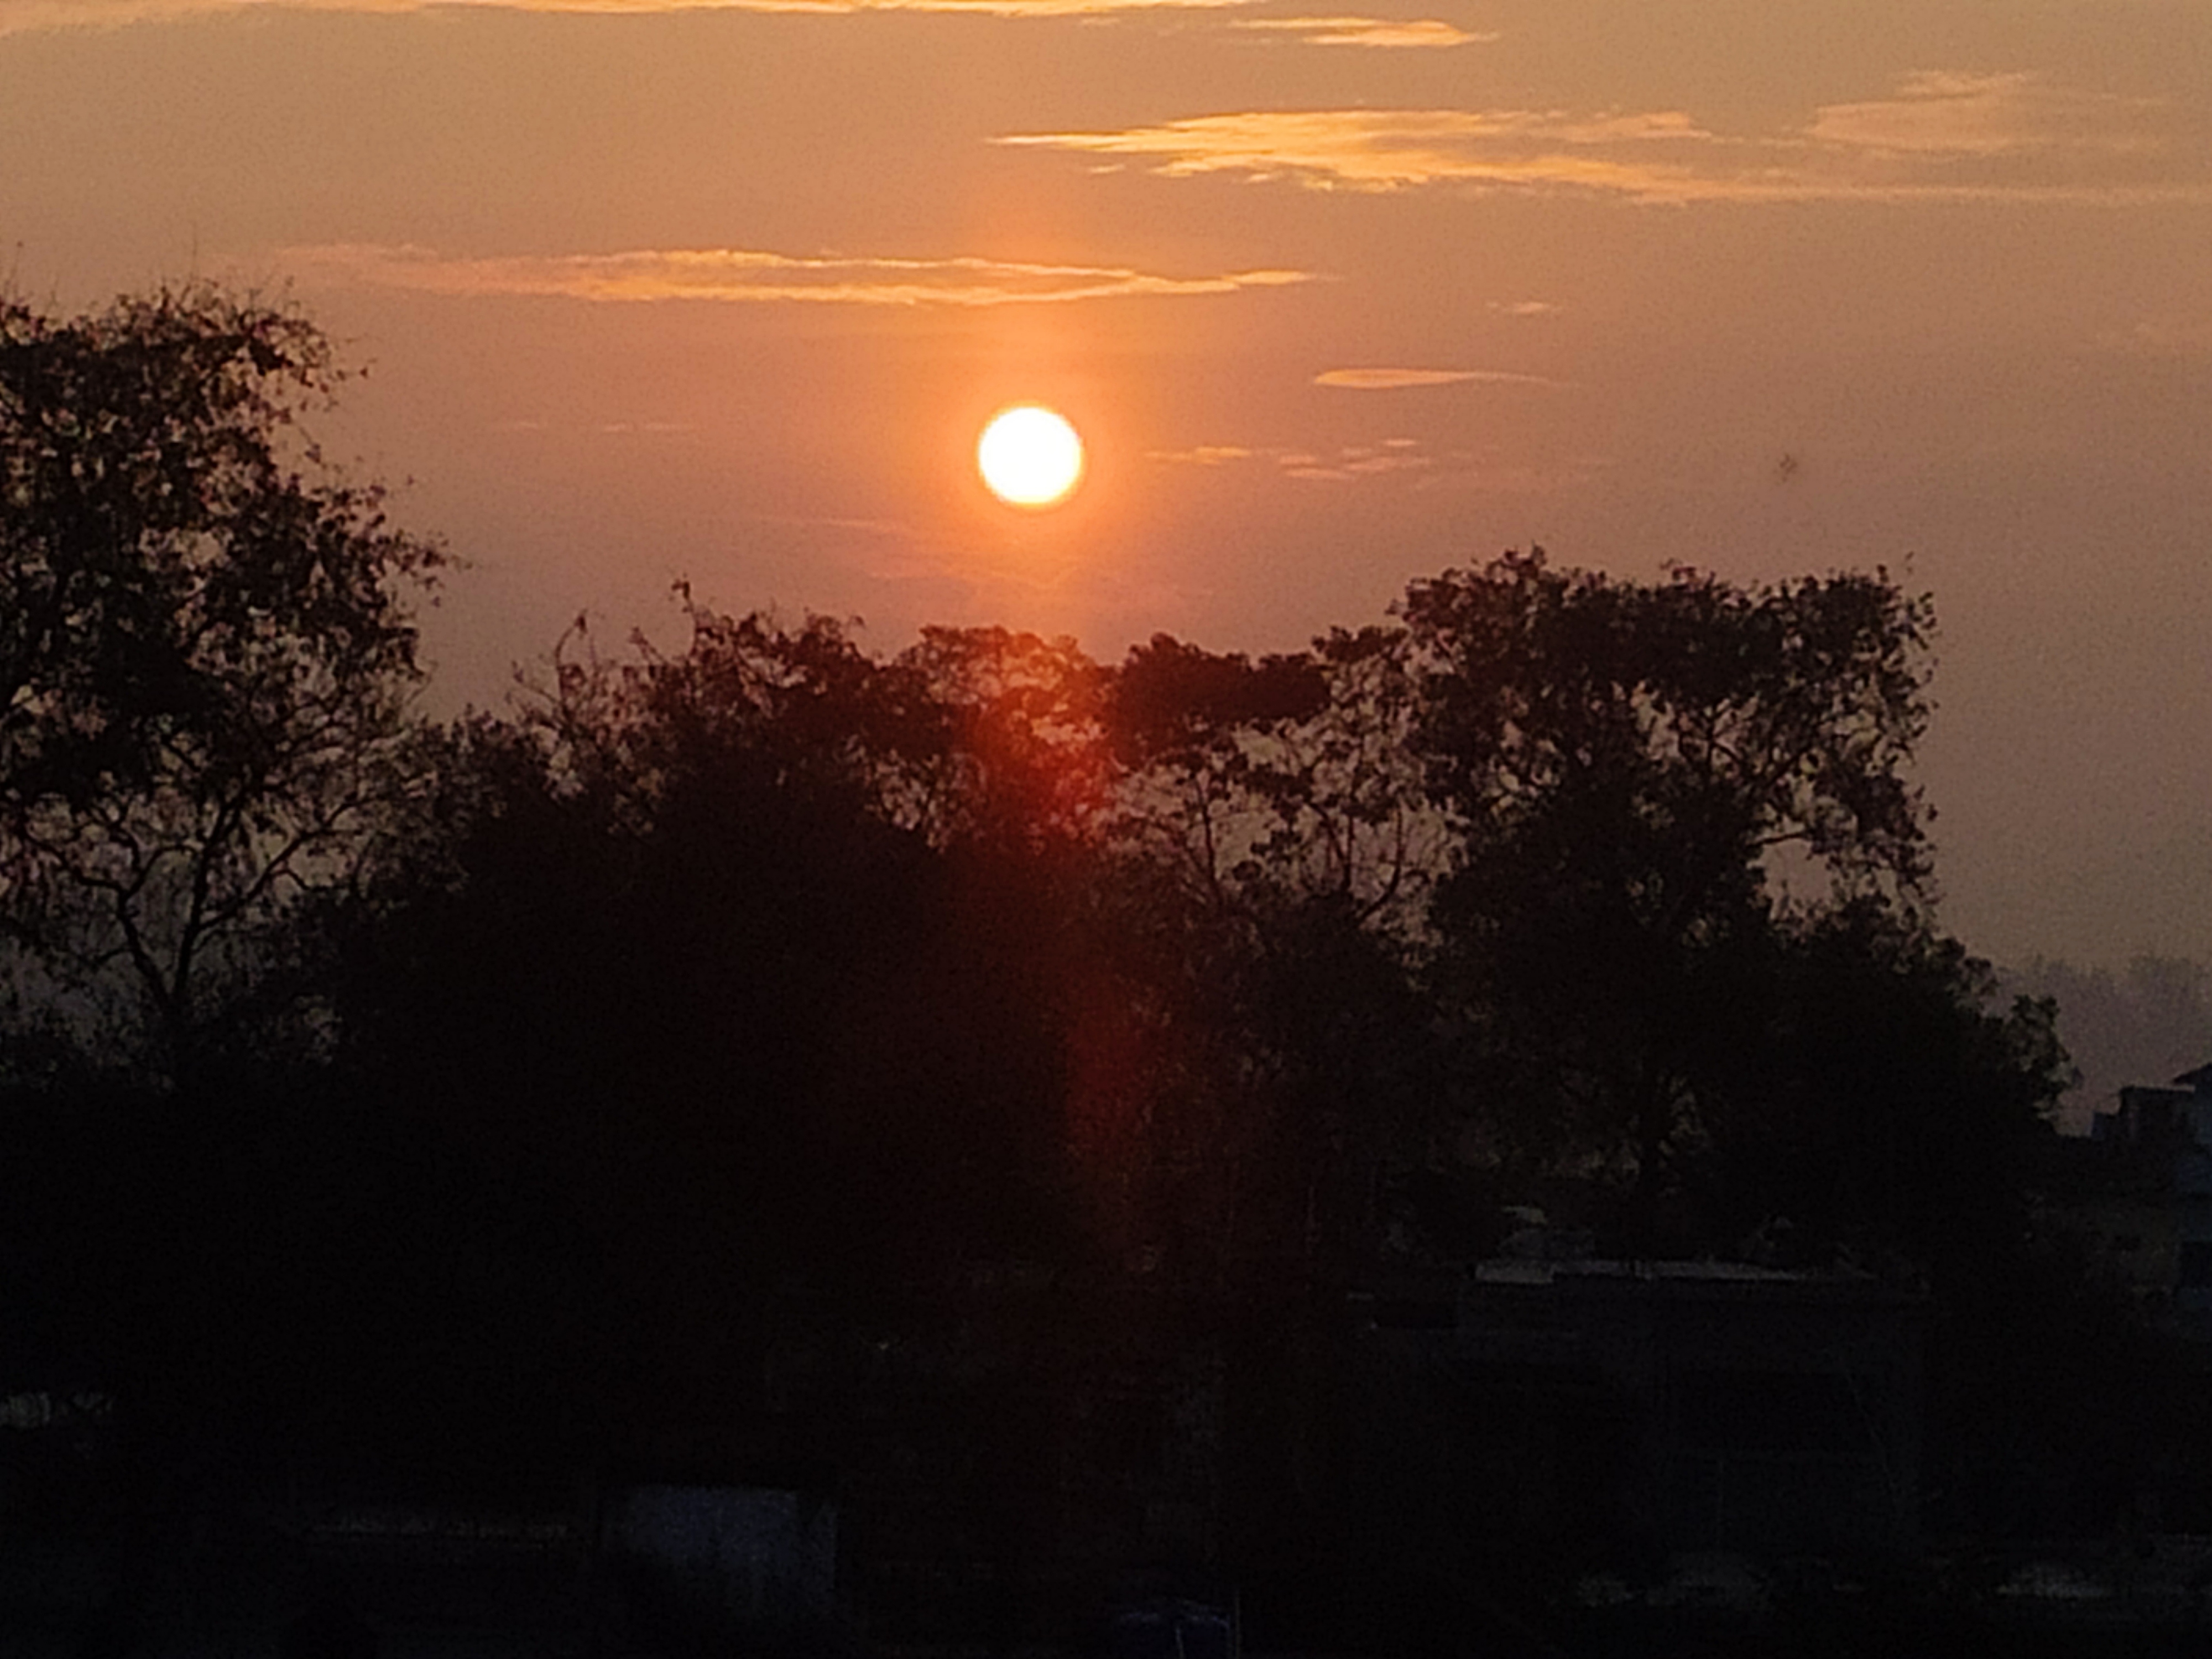
sun, nature, sunset, atmosphere, sunrise, dusk, natural landscape, evening, atmospheric phenomenon, afterglow, amber, horizon, sunlight, astronomical object, red sky at morning, orange, world, peach, morning, backlighting, heat, calm, dawn